David Pérez (Spanish politician)

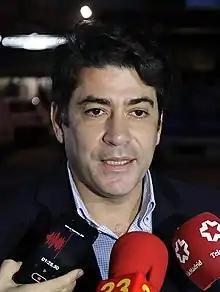

David Pérez García (born 8 August 1972) is a Spanish Conservative politician of the People's Party (PP). A member of the Assembly of Madrid since 2003, he serves as Mayor of Alcorcón from 2011 to 2019.